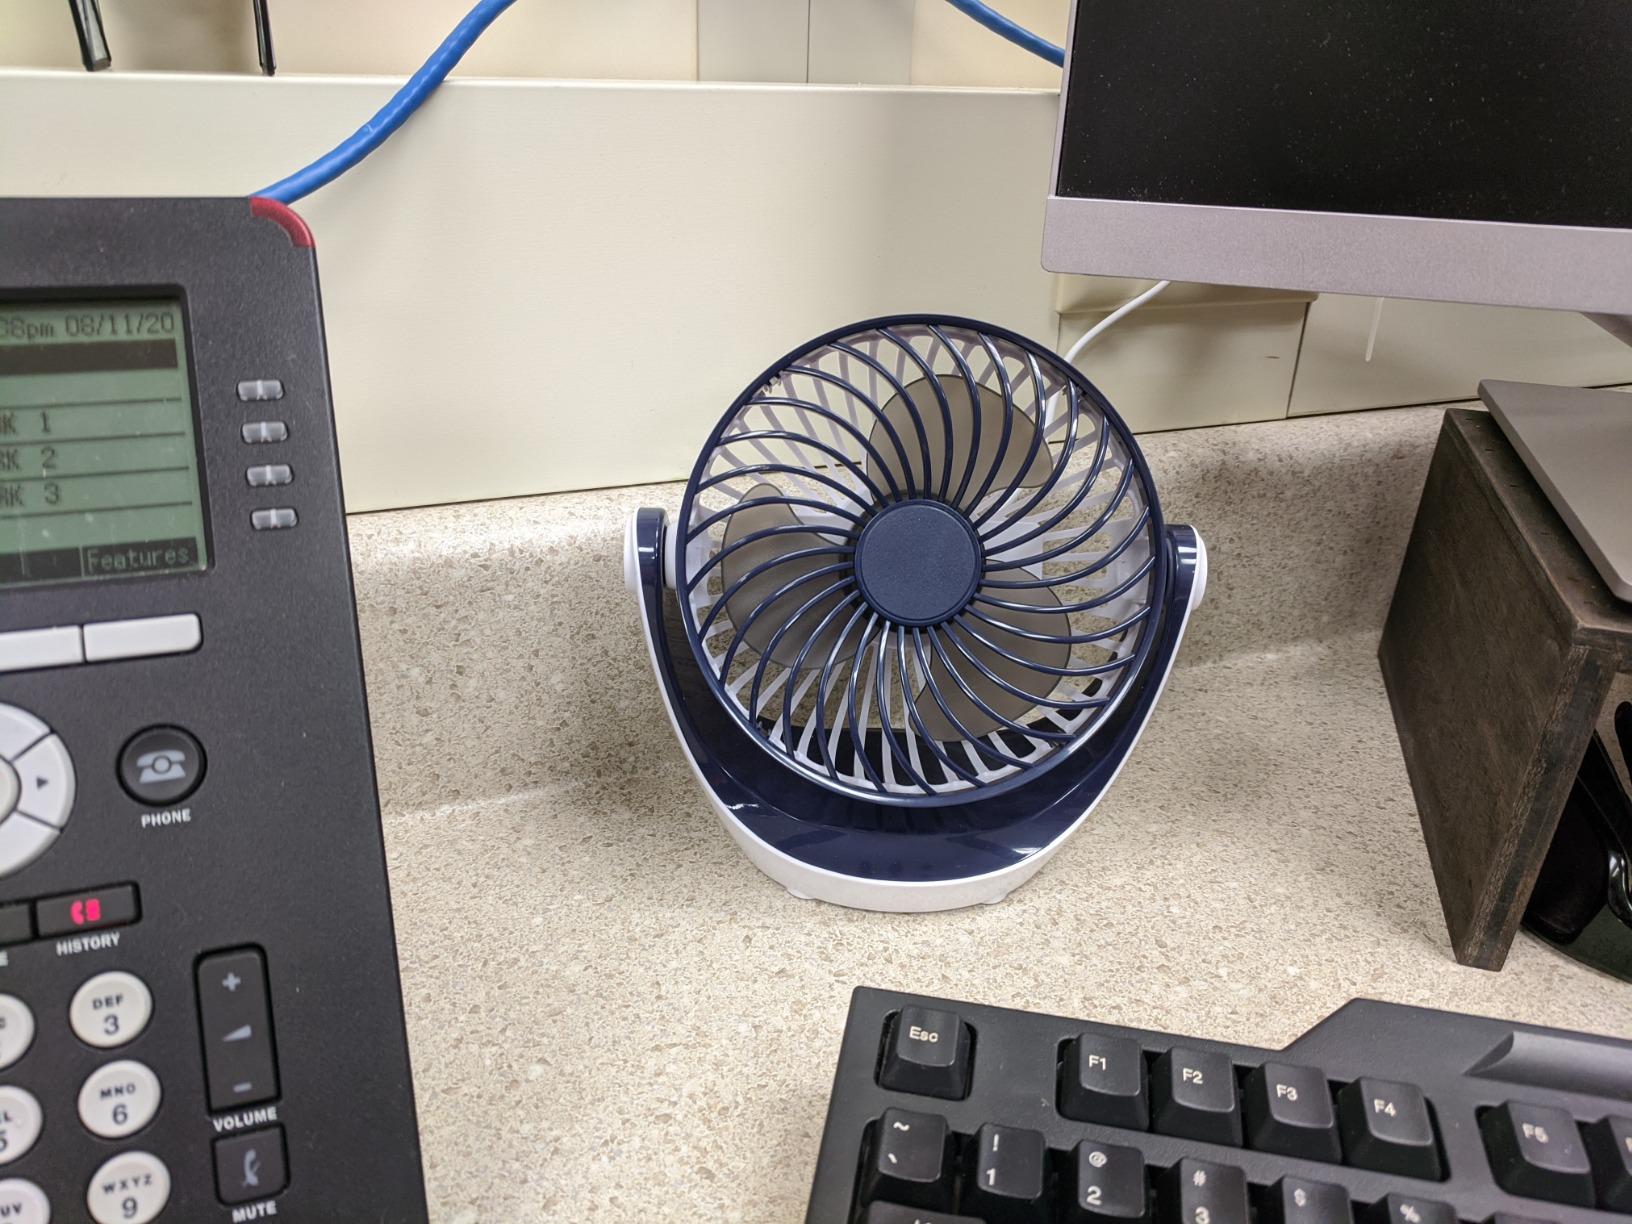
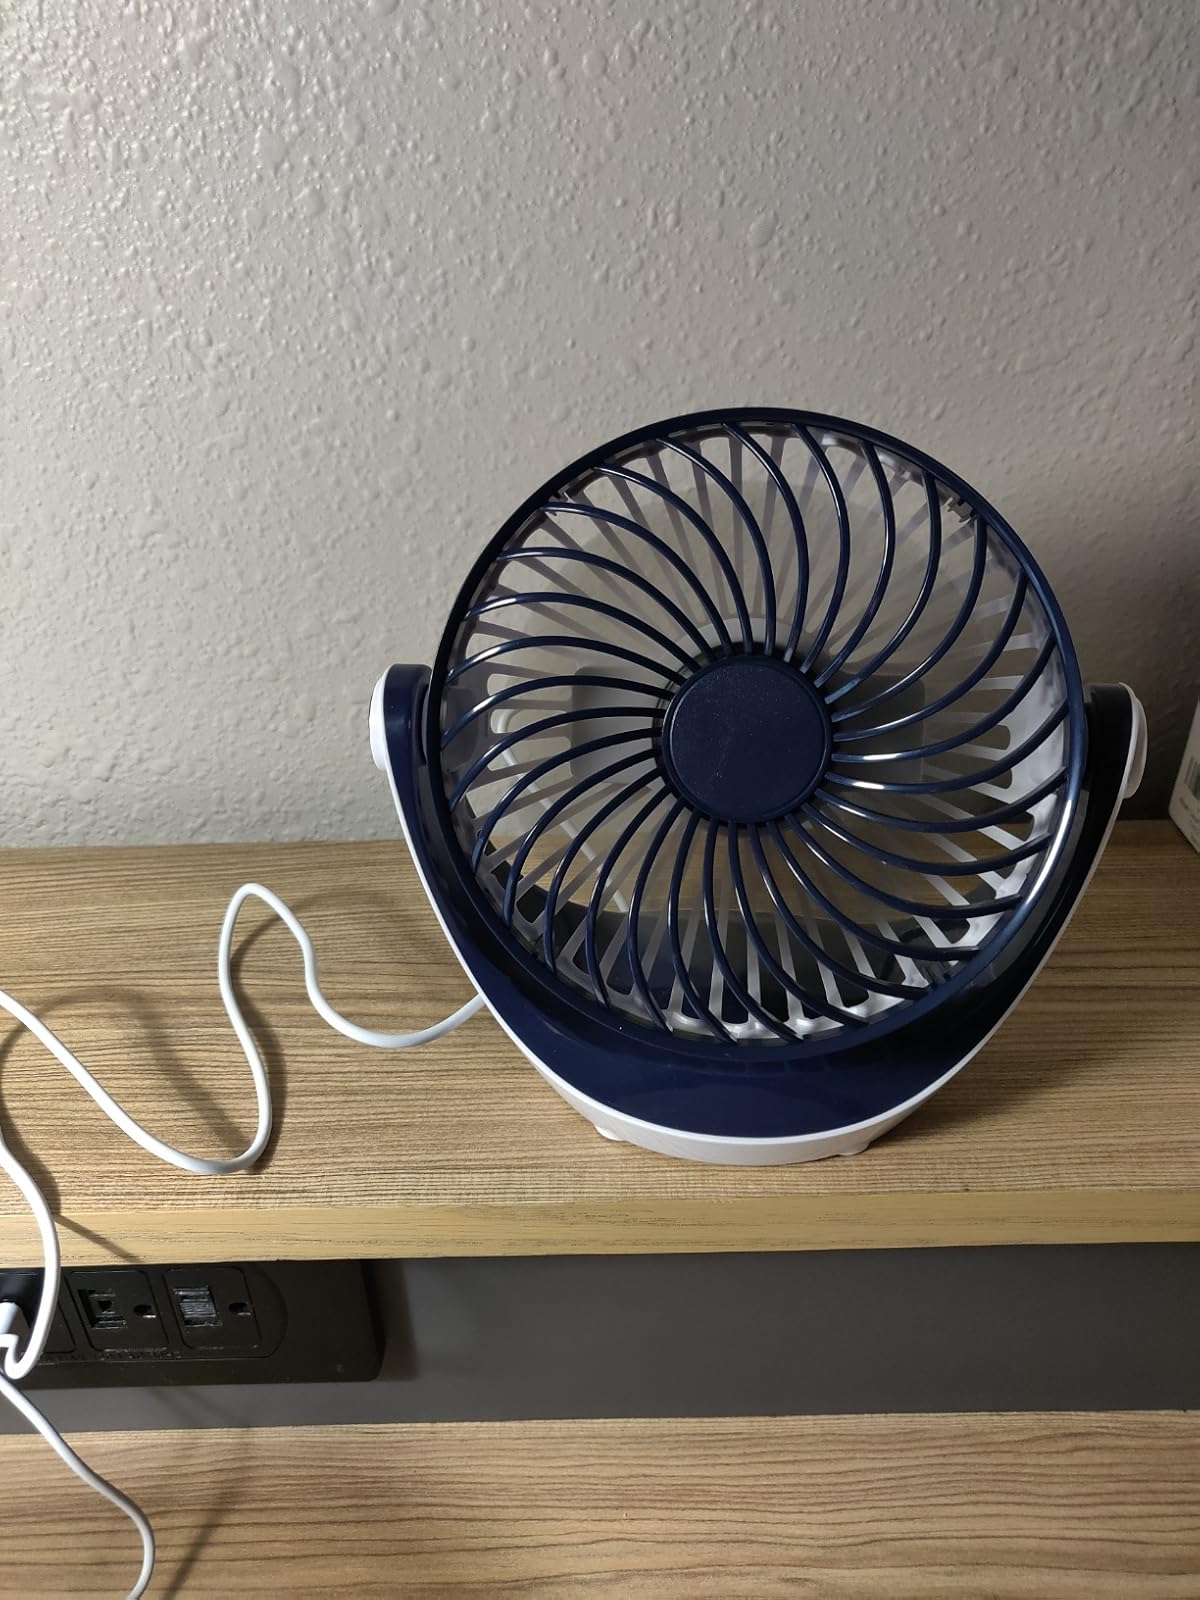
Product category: fan
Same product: yes